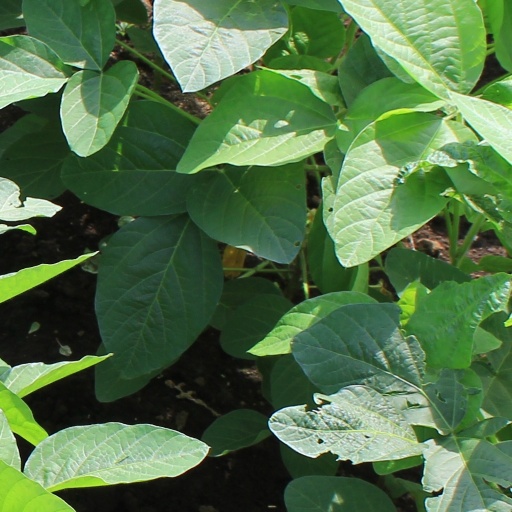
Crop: soybean